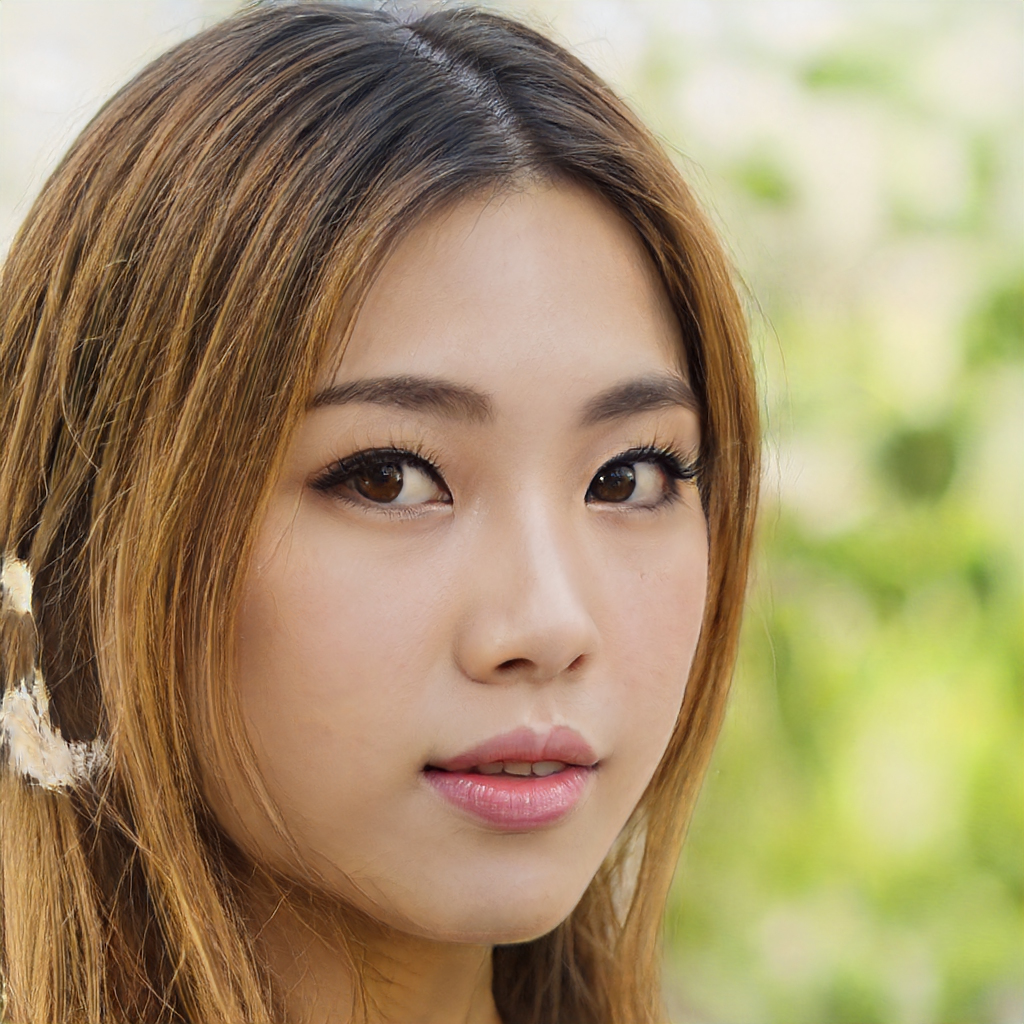
Gender: Female